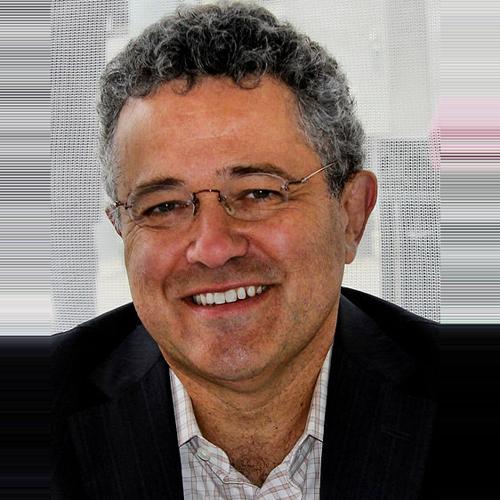
Age: 51